Trifluoroperacetic acid

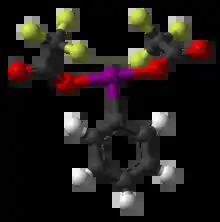
(Bis(trifluoroacetoxy)iodo)benzene,

Trifluoroperacetic acid is primarily used as an oxidising agent. In September 1953, the "Journal of the American Chemical Society" published work by William D. Emmons and Arthur F. Ferris reporting that this reagent, generated "in situ", was capable of oxidising aniline to nitrobenzene. Over the following two years, Emmons reported a preparative method for this reagent and published six further manuscripts in this journal on its applications. Emmons is remembered in part as the pioneer and developer of trifluoroperacetic acid as a laboratory reagent, which has since become useful as a reagent for many different types of synthetic reactions.